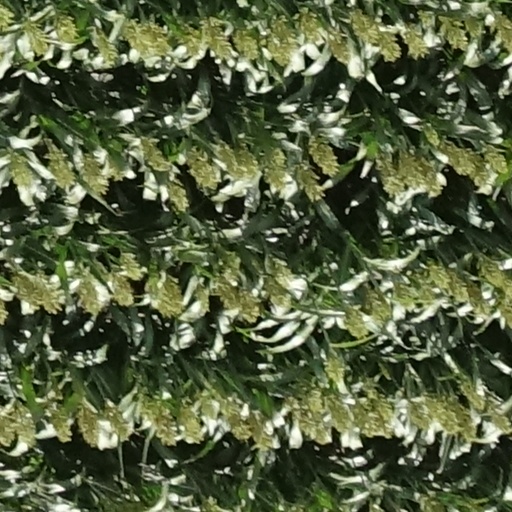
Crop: sorghum